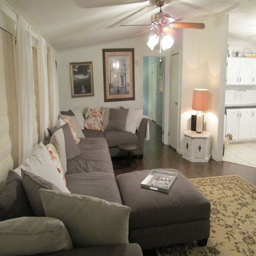
this home is a perfect example of what can be done to a manufactured home .